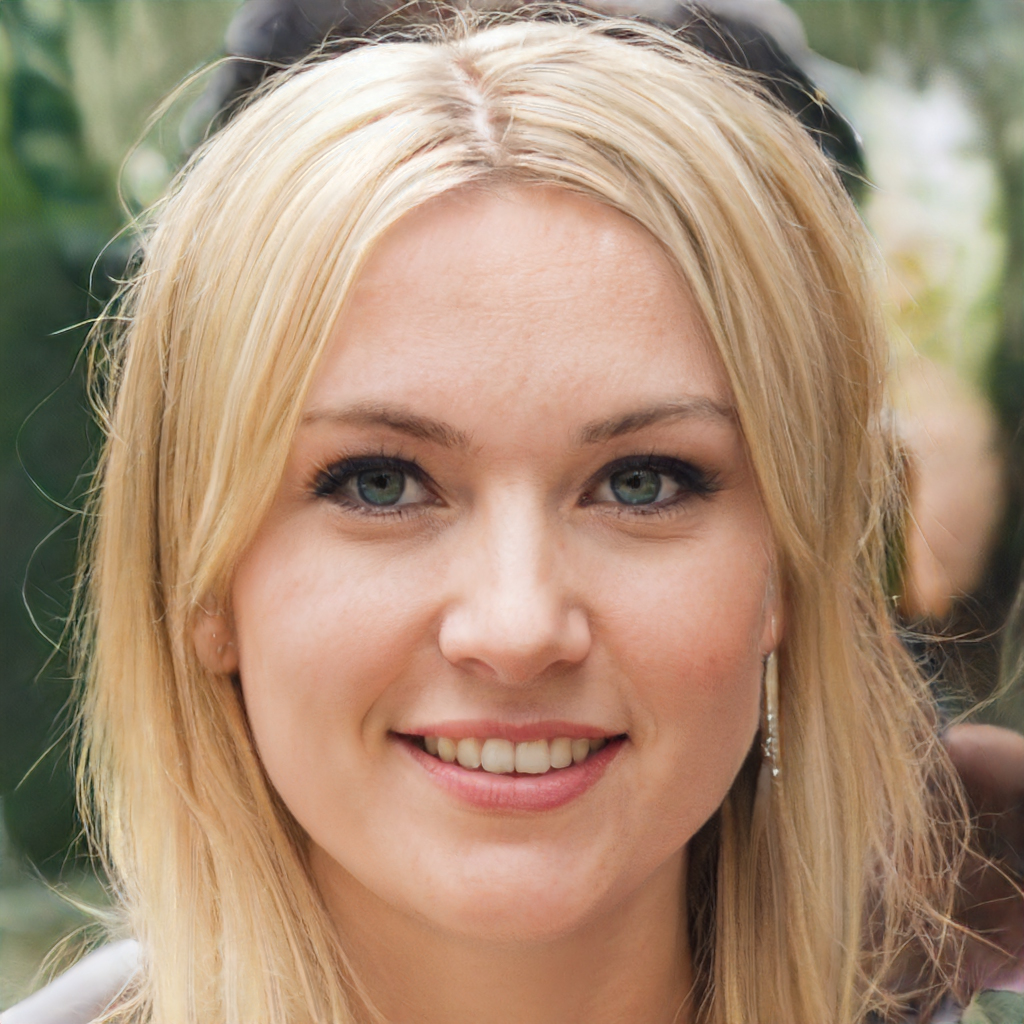
Gender: Female